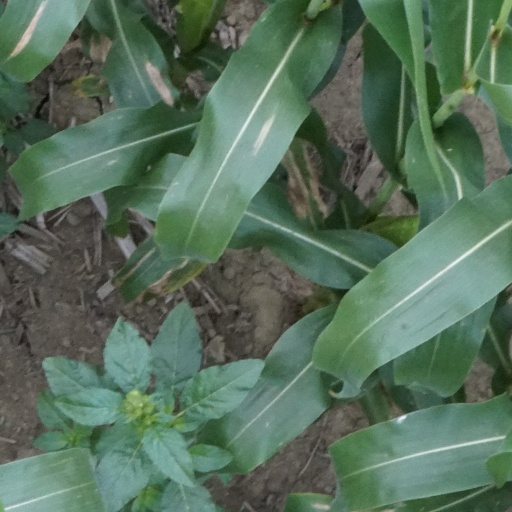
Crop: maize; corn